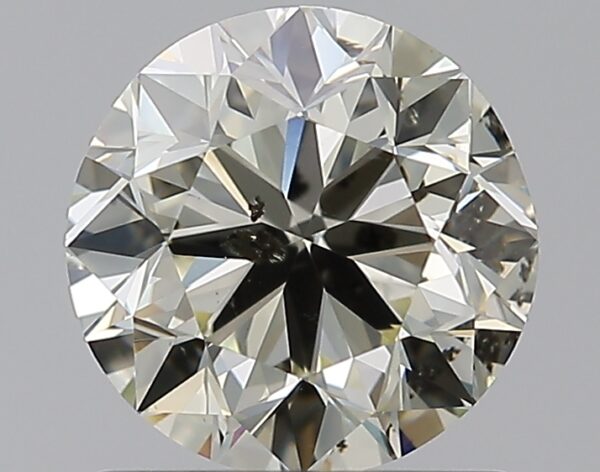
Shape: round
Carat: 1.01
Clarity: SI2
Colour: K
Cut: VG
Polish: EX
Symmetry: VG
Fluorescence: N
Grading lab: IGI
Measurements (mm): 6.29 x 6.21 x 4